Melina Almodóvar

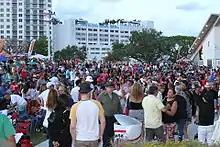
Crowd at Hollywood Salsa Festival # April 5, 7, 2018 Arts Park at Young Circle Hollywood, Florida

The week before is called Salsa Week by locals and includes salsa performances all over South Florida.